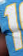
Number: 1